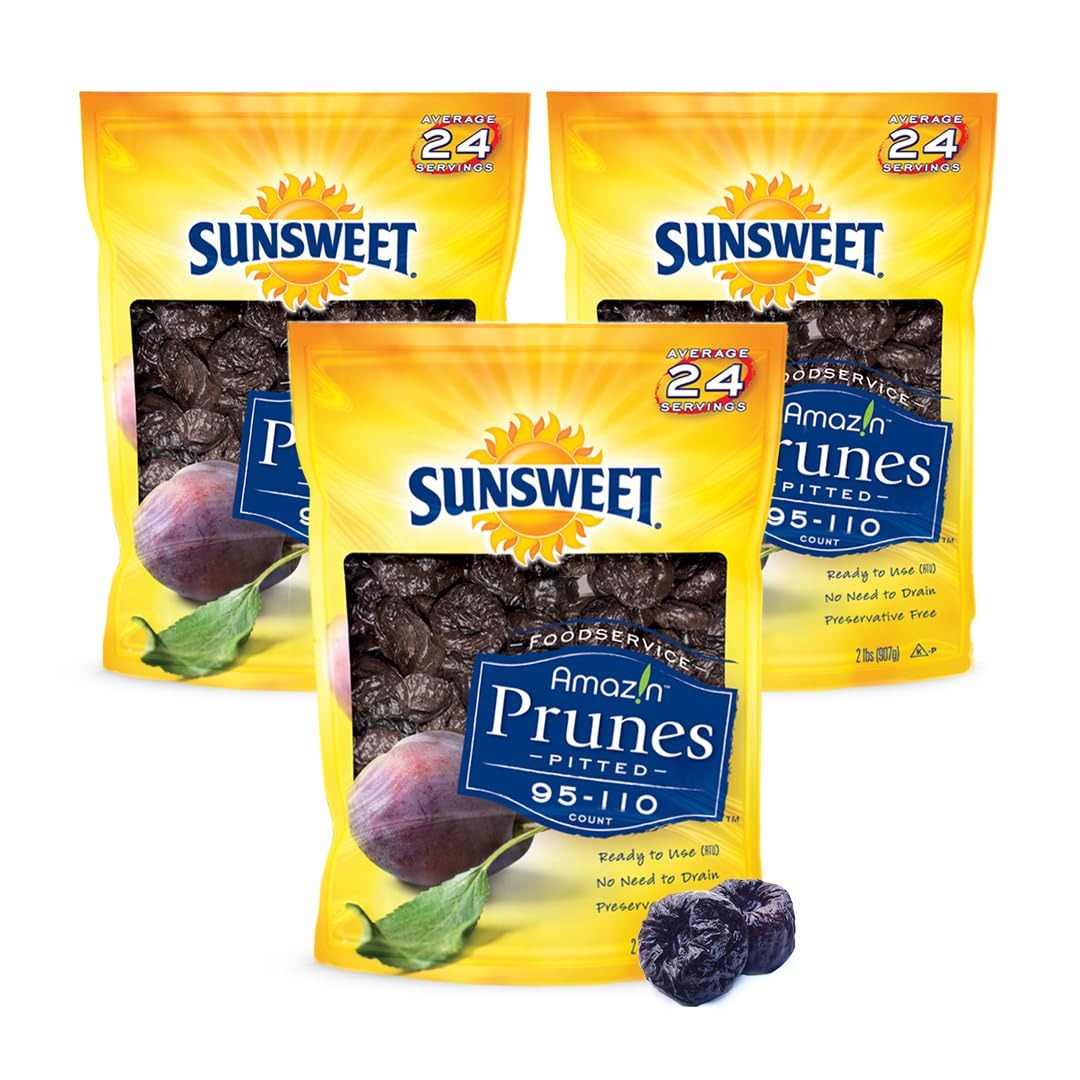
Item Name: Sunsweet Amazin' Pitted Prunes - Dried Prunes Pitted Unsweetened - Gluten Free, Vegan, Low Fat - Fiber & Minerals - 2lb Resealable Bag x 3 Pack
Bullet Point 1: Perfect For Snacking & Baking: Our dried prunes pitted are an excellent snack to help curb cravings. Prunes can also be useful in baking by enhancing flavor and texture.
Bullet Point 2: Essential Minerals - Our pitted prunes are a good source of magnesium and potassium which support bone health and heart health, amongst other benefits.
Bullet Point 3: Dietary Fiber - Prunes are a natural solution for constipation due to their high fiber content, making them ideal for maintaining good gut health.
Bullet Point 4: Sustained Energy - The nutrients of dried pitted prunes are absorbed slowly, helping manage hunger and sustain energy. Prunes are healthy snack that can help promote regularity due to their high fiber content.
Bullet Point 5: Resealable Packaging - Our dried prunes come in a resealable bag which makes them a great snack to keep in your car, desk or gym bag for when you need a quick energy boost.
Value: 32.0
Unit: Ounce

Price: 59.99